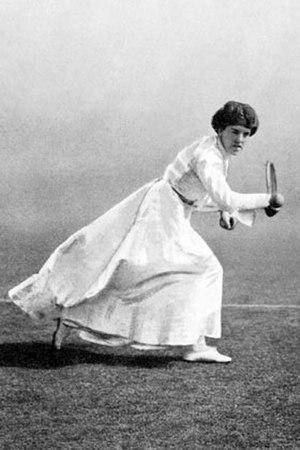
La condition des femmes à la Belle Époque est marquée par des changements politiques et sociaux affectant les femmes occidentales de façon disparate. La majorité des femmes voient perdurer un système multiséculaire où la question de l'émancipation ne se pose pas et dont les missions sont d'assurer les tâches familiales et la maternité. Les femmes occidentales pauvres qui travaillent comme ouvrières font face, avec l'avènement de la seconde révolution industrielle à des charges contraignantes, dans des conditions souvent exténuantes et sous-payées, avec l'apparition de la division sexuelle du travail. La transition démographique touche en Europe toutes les classes sociales, qui voient diminuer le taux de natalité. En revanche, dans la bourgeoisie et l'aristocratie des grandes villes occidentales s'opèrent d'autres mutations de structure : le rôle de femme au foyer devient la norme, et même un objectif stratégique en raison de la quasi-impossibilité pour les femmes d'obtenir un salaire décent.
Le tournoi de Wimbledon ou The Championships, souvent abrégé par métonymie en Wimbledon, est un tournoi de tennis se déroulant annuellement dans le quartier éponyme de Londres. Joué depuis le 3 juillet 1877, il est le plus ancien tournoi de tennis au monde. Il est depuis ses débuts organisé par l'All England Lawn Tennis and Croquet Club, un club sportif anglais. D'abord uniquement ouvert aux hommes, il s'ouvre aux femmes en 1884. À partir de 1968 et comme tous les autres tournois, il s'ouvre aux professionnels. Aux côtés du simple messieurs et du simple dames se déroulent aussi des compétitions de double messieurs, double dames et double mixte. Le tournoi fait partie de la catégorie des Grands Chelems au nombre de quatre : l'Open d'Australie, les Internationaux de France de tennis, Wimbledon et l'US Open de tennis. Ce sont les tournois de tennis les plus importants et Wimbledon est souvent considéré comme le plus prestigieux d'entre eux par ceux qui se fondent sur l'histoire.